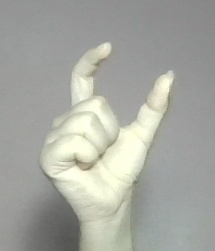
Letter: nun